Louise of Sweden

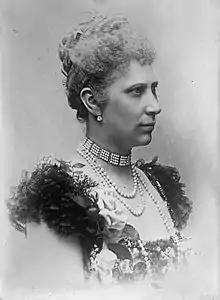
Louise in 1912

Louise of Sweden (31 October 1851 – 20 March 1926) was Queen of Denmark from 1906 until 1912 as the wife of King Frederick VIII.